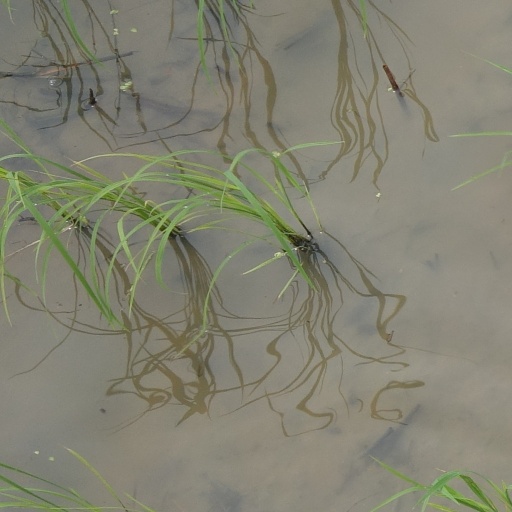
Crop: rice